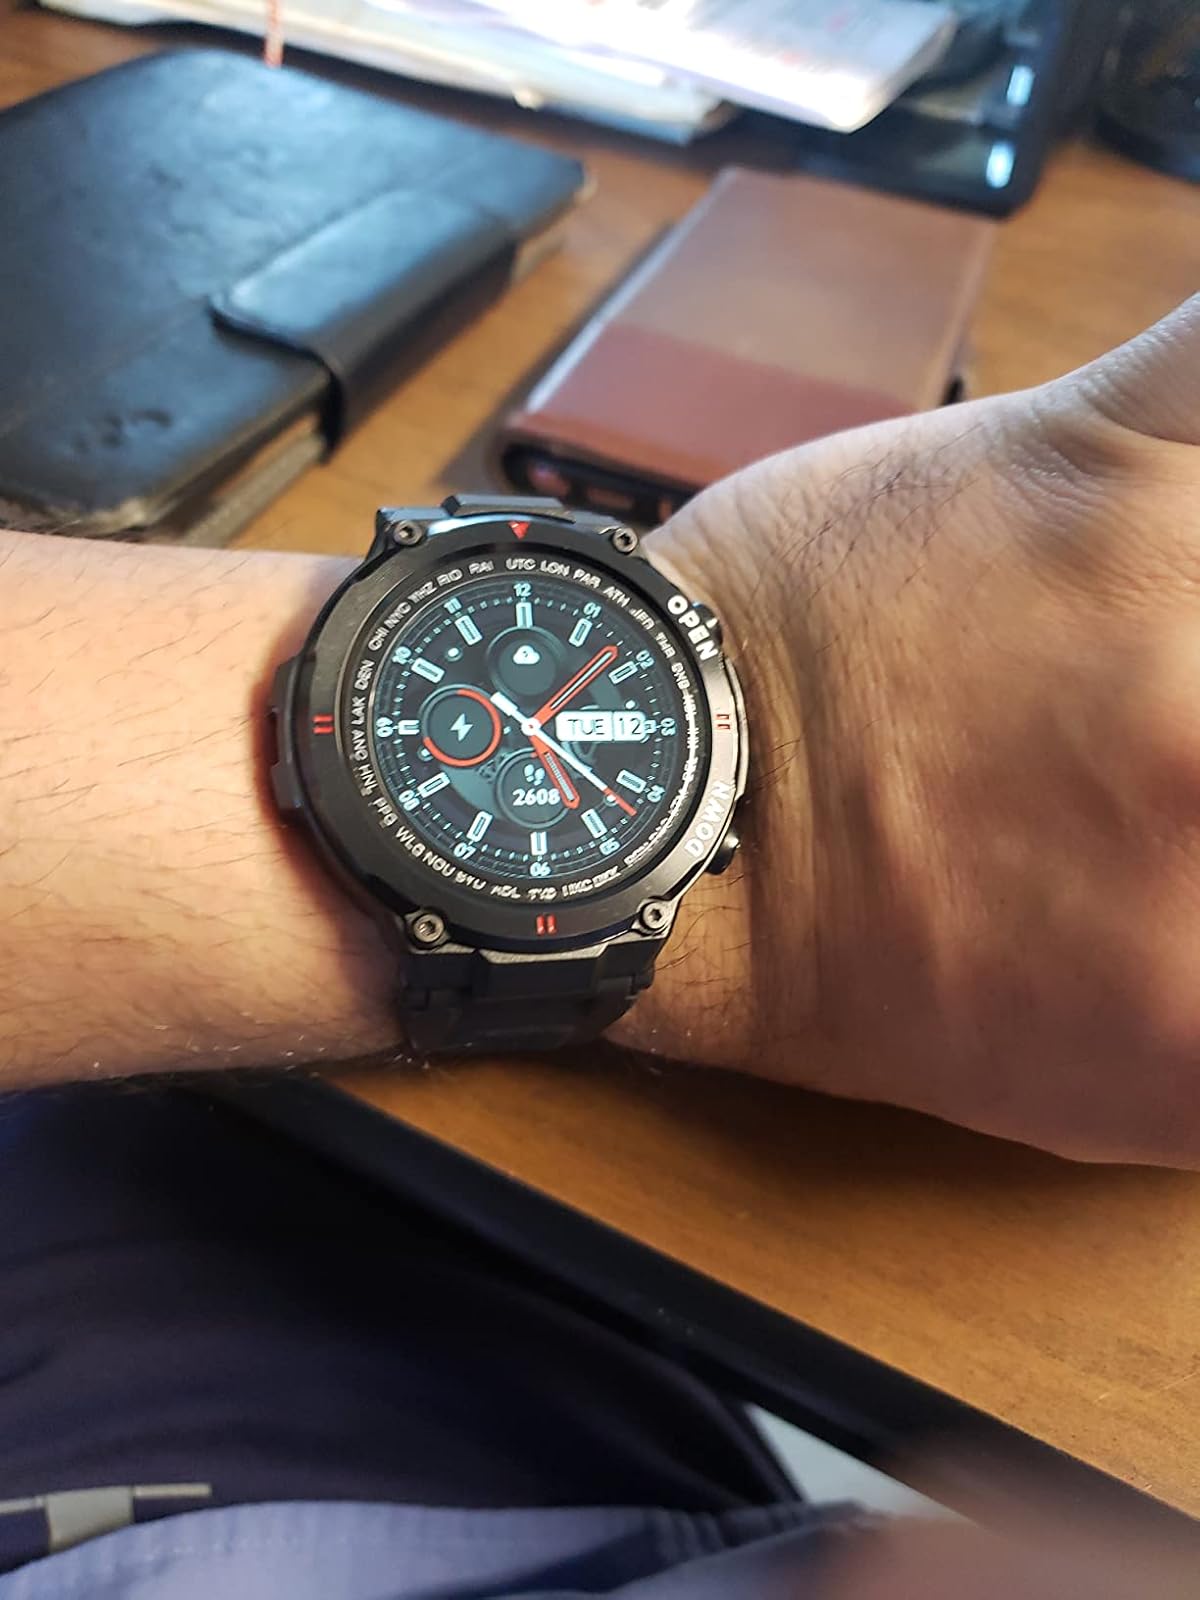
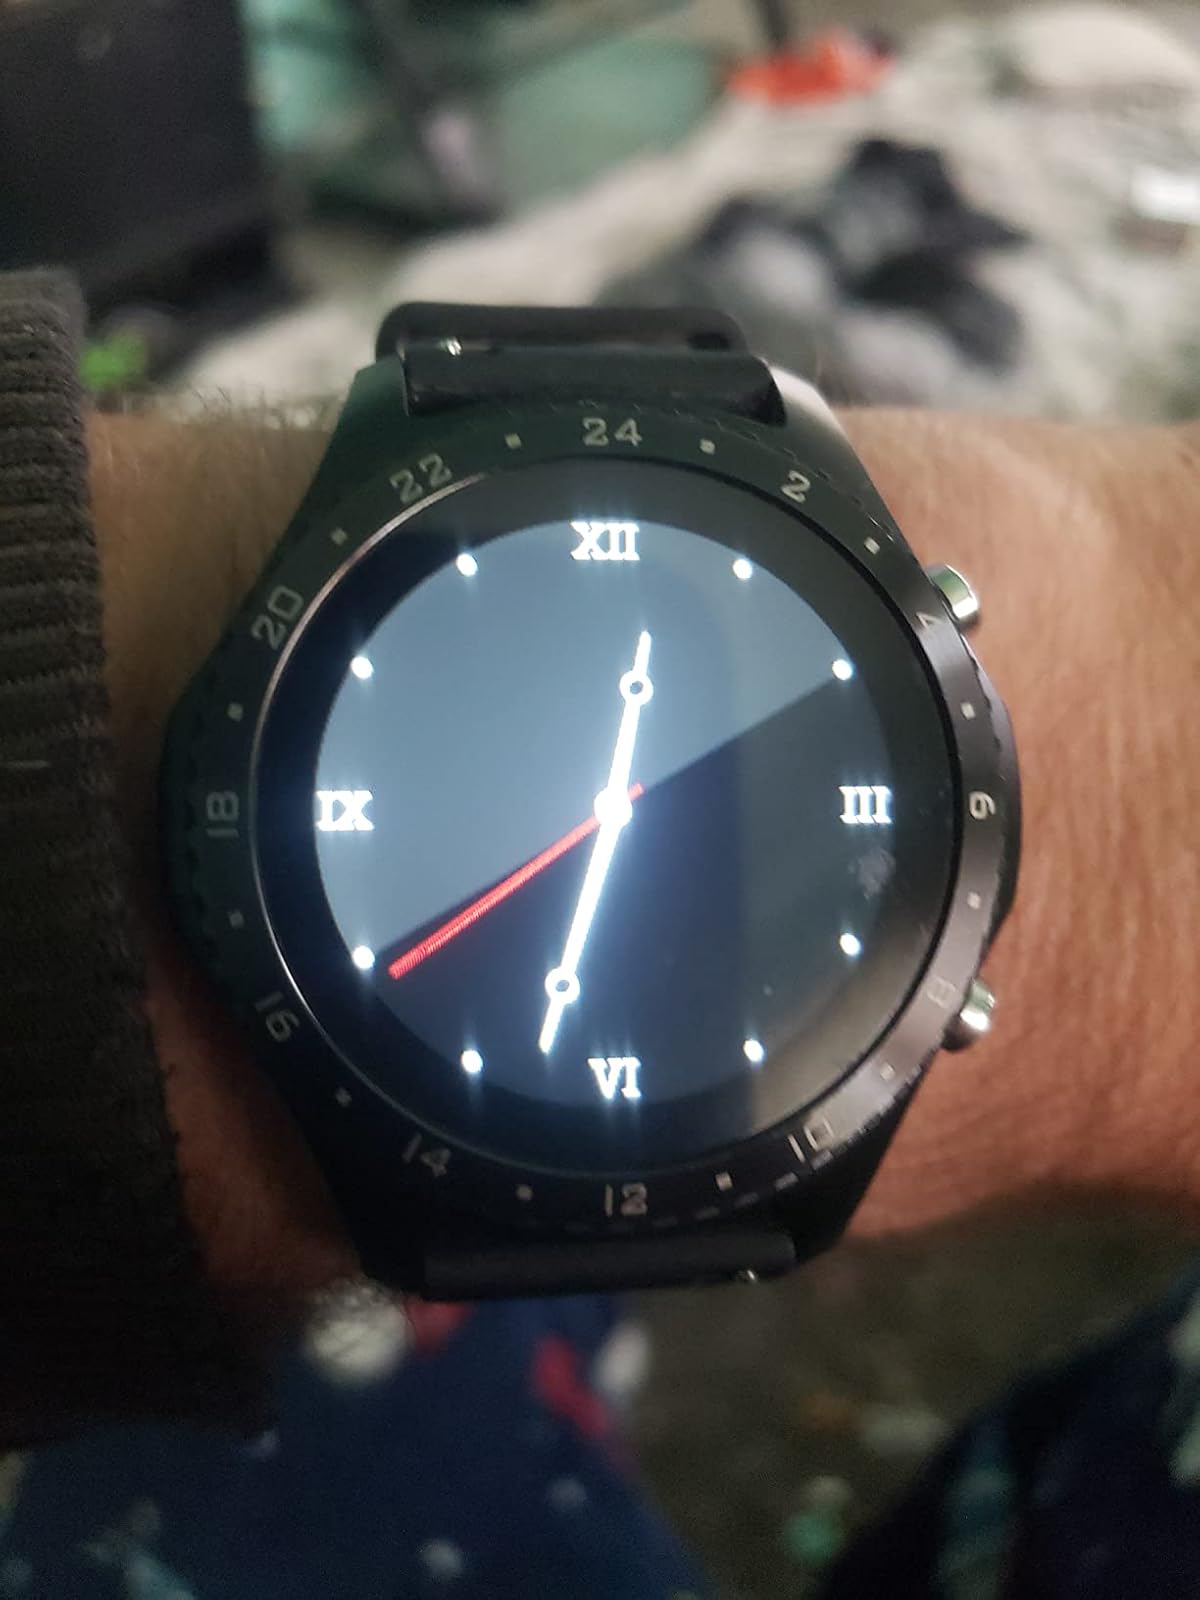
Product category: smartwatch
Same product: no